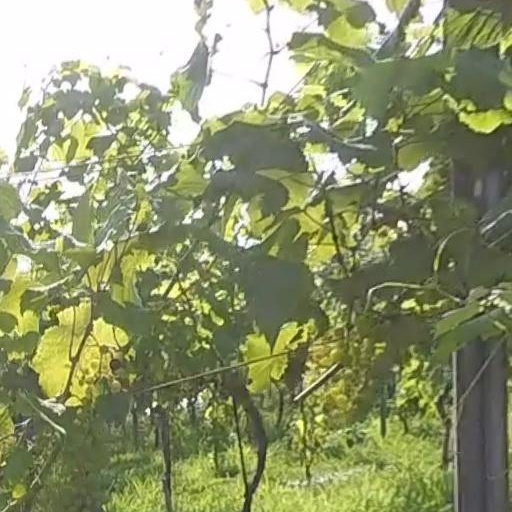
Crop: grape